Andréa Belliger

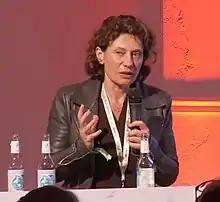
Andréa Belliger (2018)

Andréa Belliger (born 1970) is a Swiss theologian and entrepreneur.